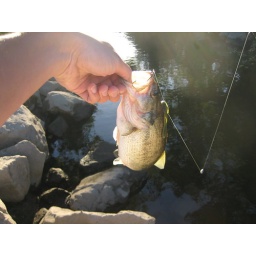
holy, 3 bass in one day.. i be good ( all fish were returned to the water :-)